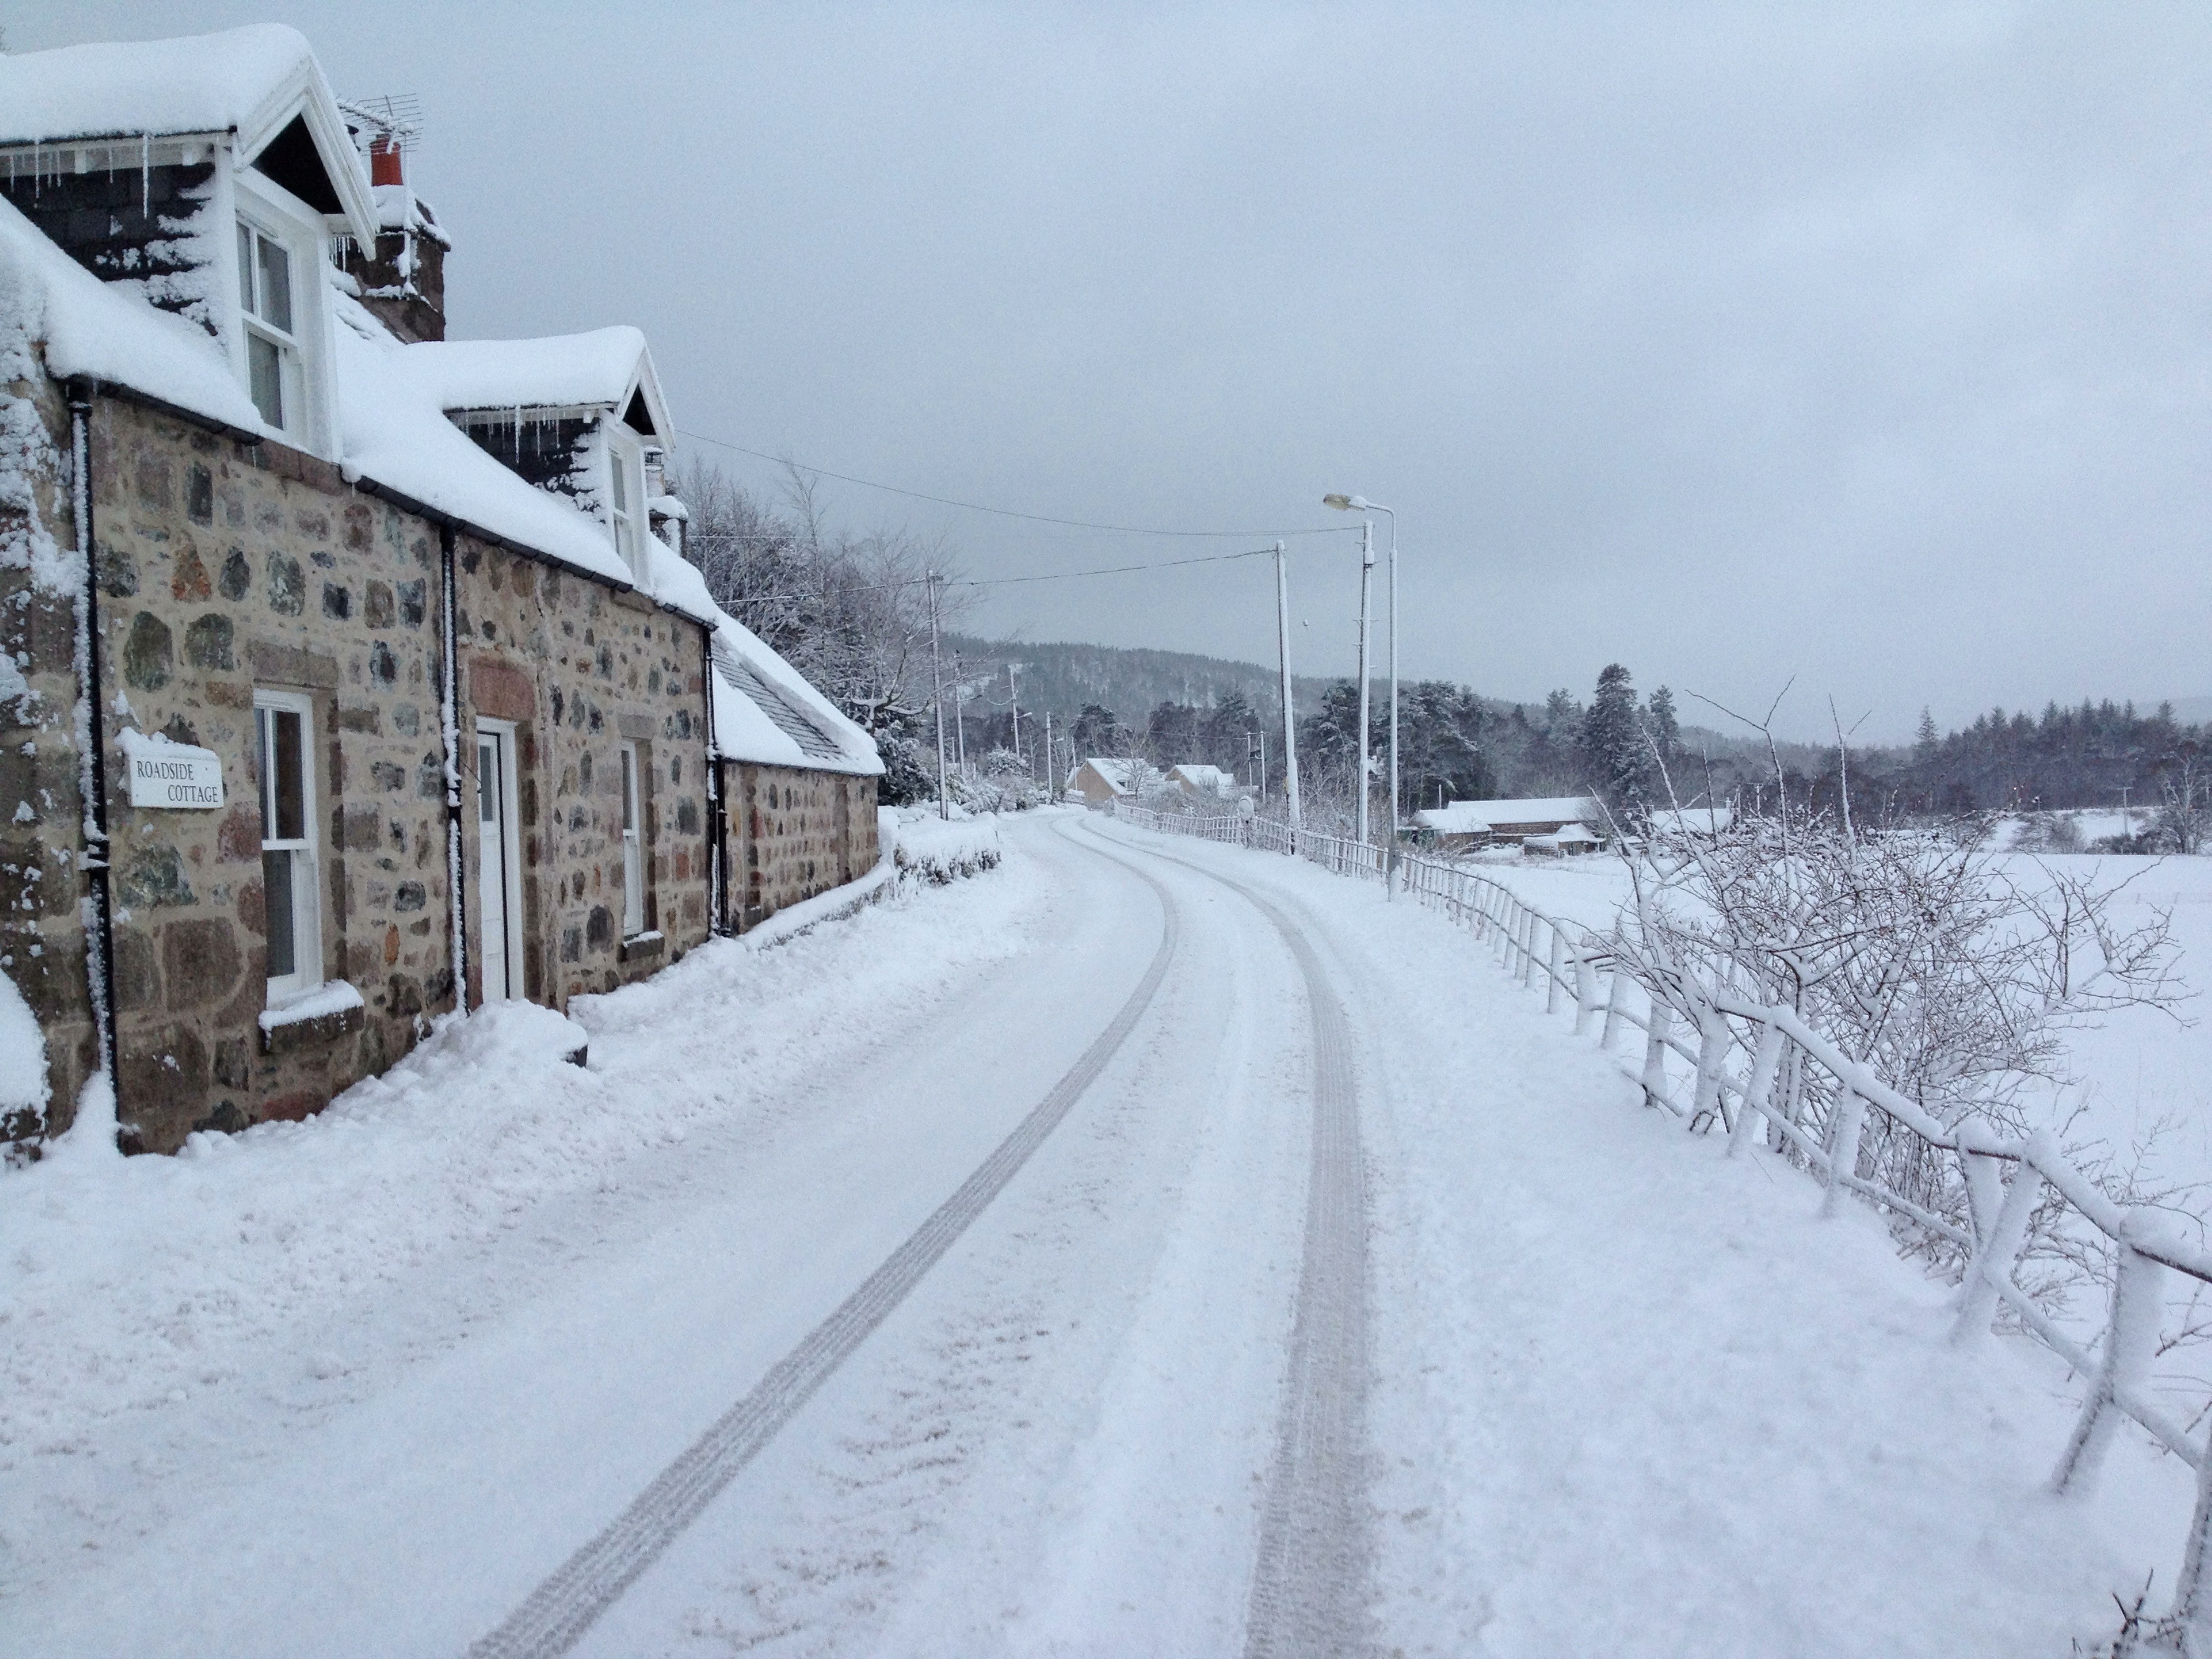
snow, winter, weather, season, blizzard, freezing, nordic skiing, geological phenomenon, winter storm